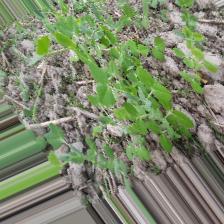
Label: Normal